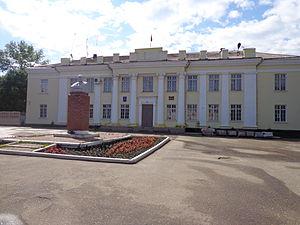
Komsomolsk est une ville de l'oblast d'Ivanovo, en Russie, et le centre administratif du raïon de Komsomolsk. Sa population s'élevait à 8 631 habitants en 2014.